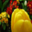
Label: tulip